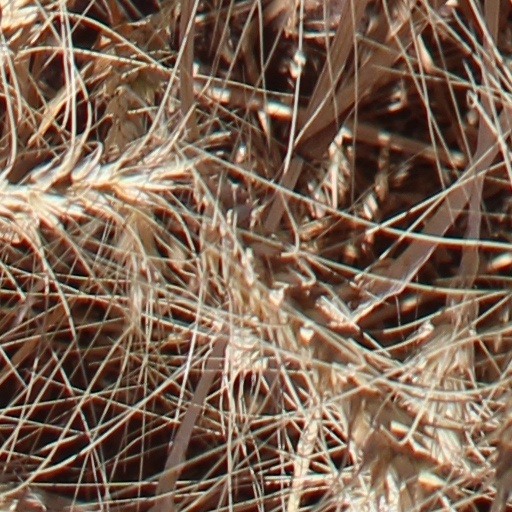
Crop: wheat